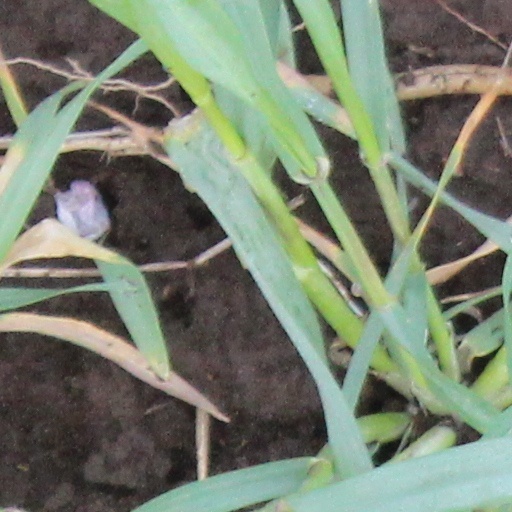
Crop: wheat